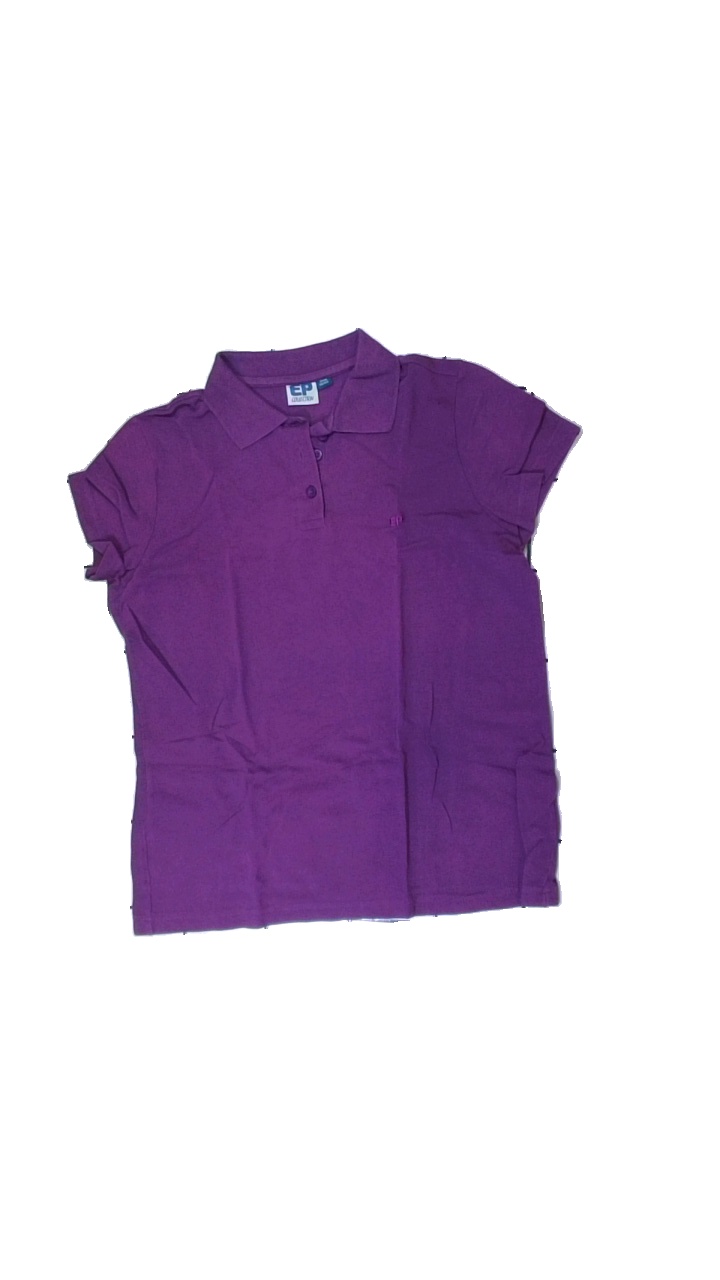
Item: T-shirt (Ladies)
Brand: Ep Collection
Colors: Purple
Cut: Regular
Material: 100% cotton
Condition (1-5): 4
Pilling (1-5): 5
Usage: Reuse
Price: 50-100